Countess Dash

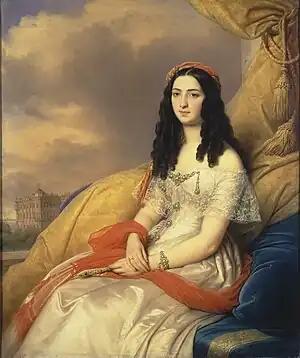
Mme la comtesse Dash

Gabrielle Anne Cisterne de Courtiras, vicomtesse de Saint-Mars (2 August 180411 September 1872), pen name Countess Dash, was a prolific French writer.